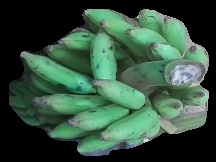
Variety: elakki-bale
Grade: grade3